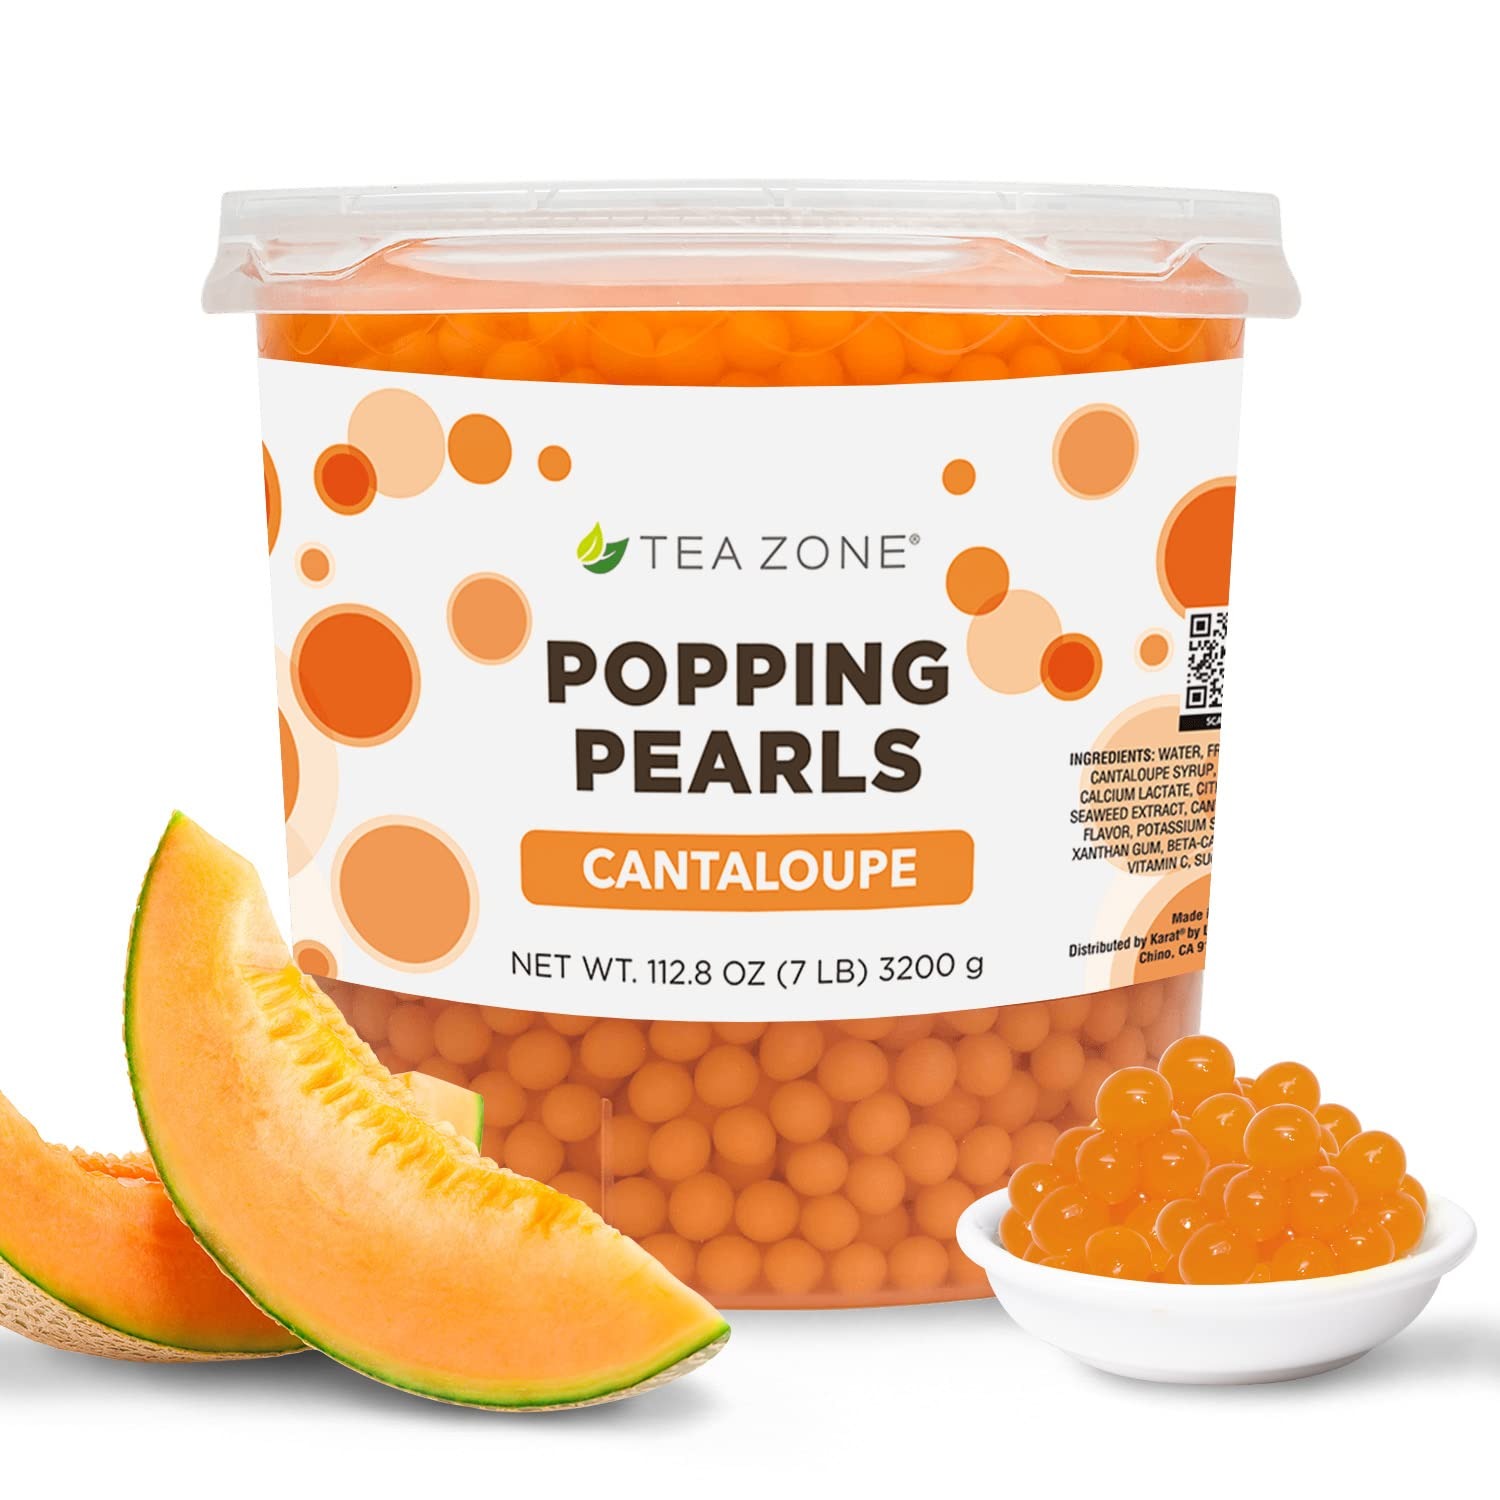
Item Name: Tea Zone Cantaloupe Popping Pearls (7 lbs)
Product Description: Originating in Asia, popping pearls (also known as "popping boba" or "bursting boba") are a beverage sensation trending in mainstream Europe. With no prepping or cooking required, popping pearls are a simple and easy addition to quick-service restaurants. Serve these fruit juice-filled Tea Zone Cantaloupe Popping Pearls straight from the jar! Each popping pearl is about 3/8" in diameter and bursts with flavorful fruit juices when bitten into. Packaging design may differ from product photo. UPC Code:815812014301 Units Sold By: Jar (7 lbs)
Value: 1.0
Unit: Count

Price: 29.99